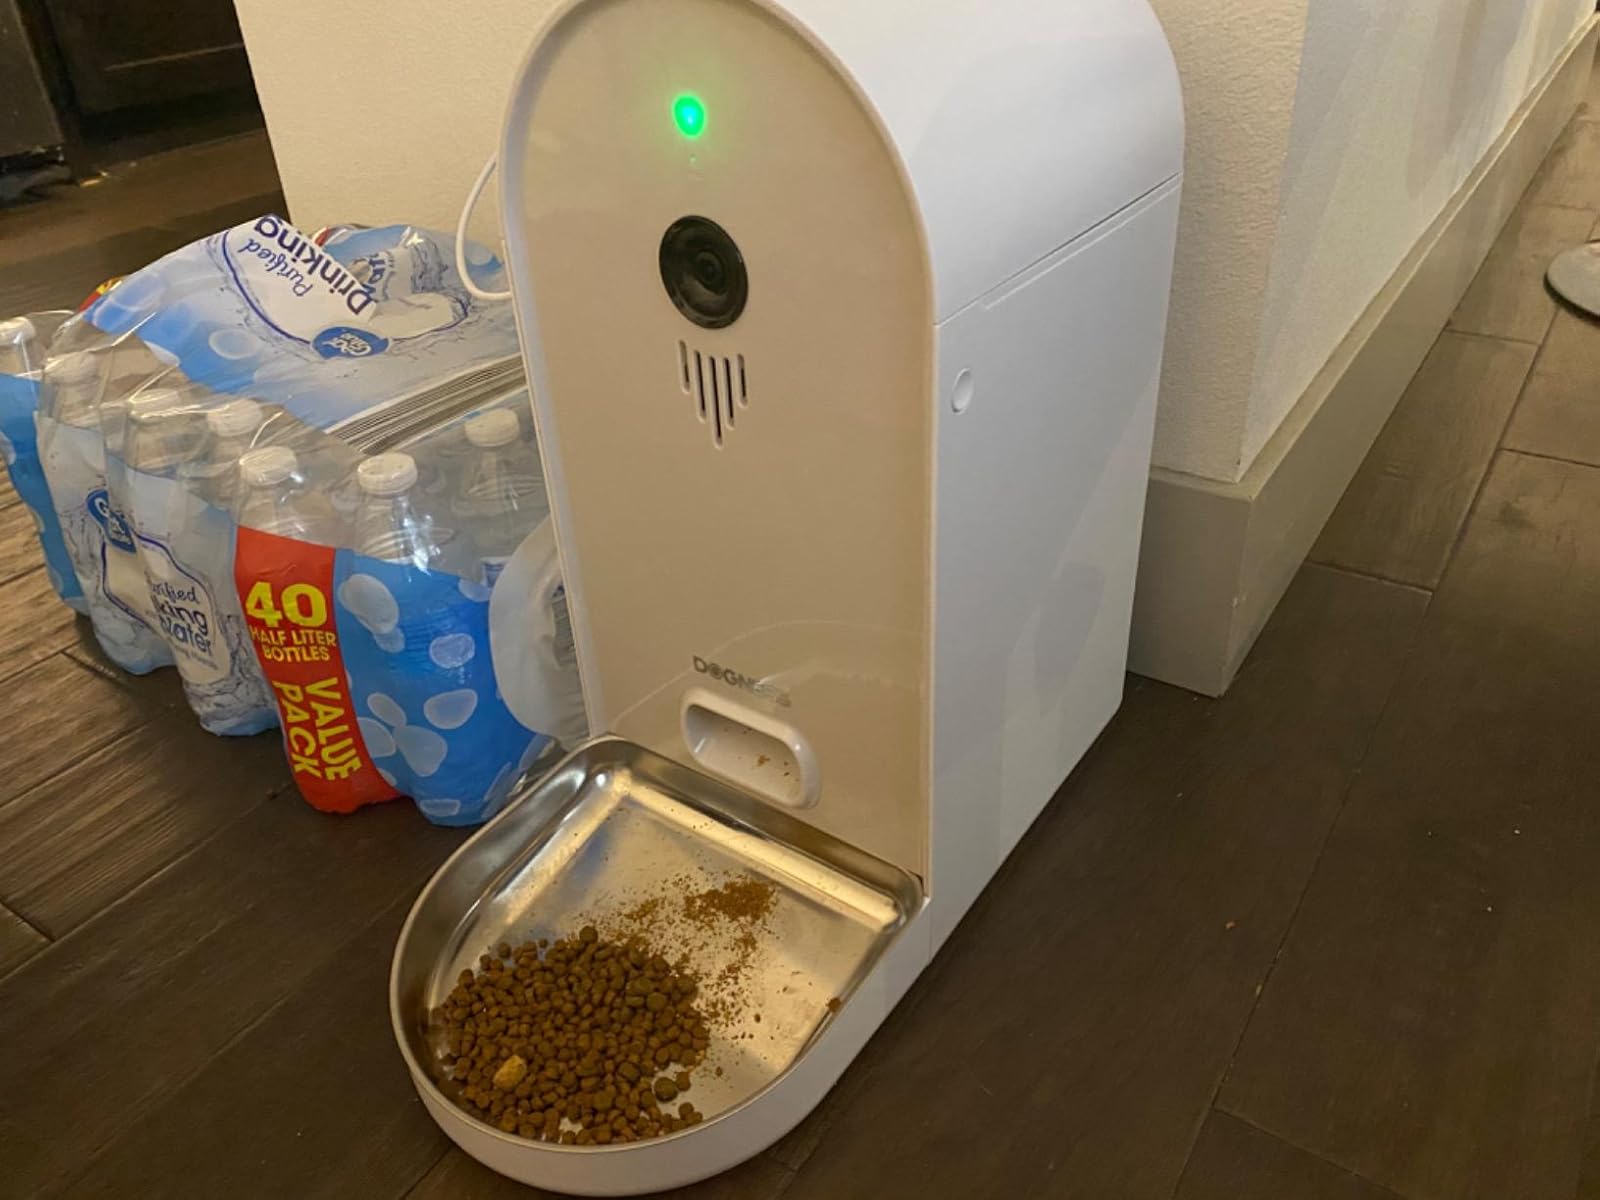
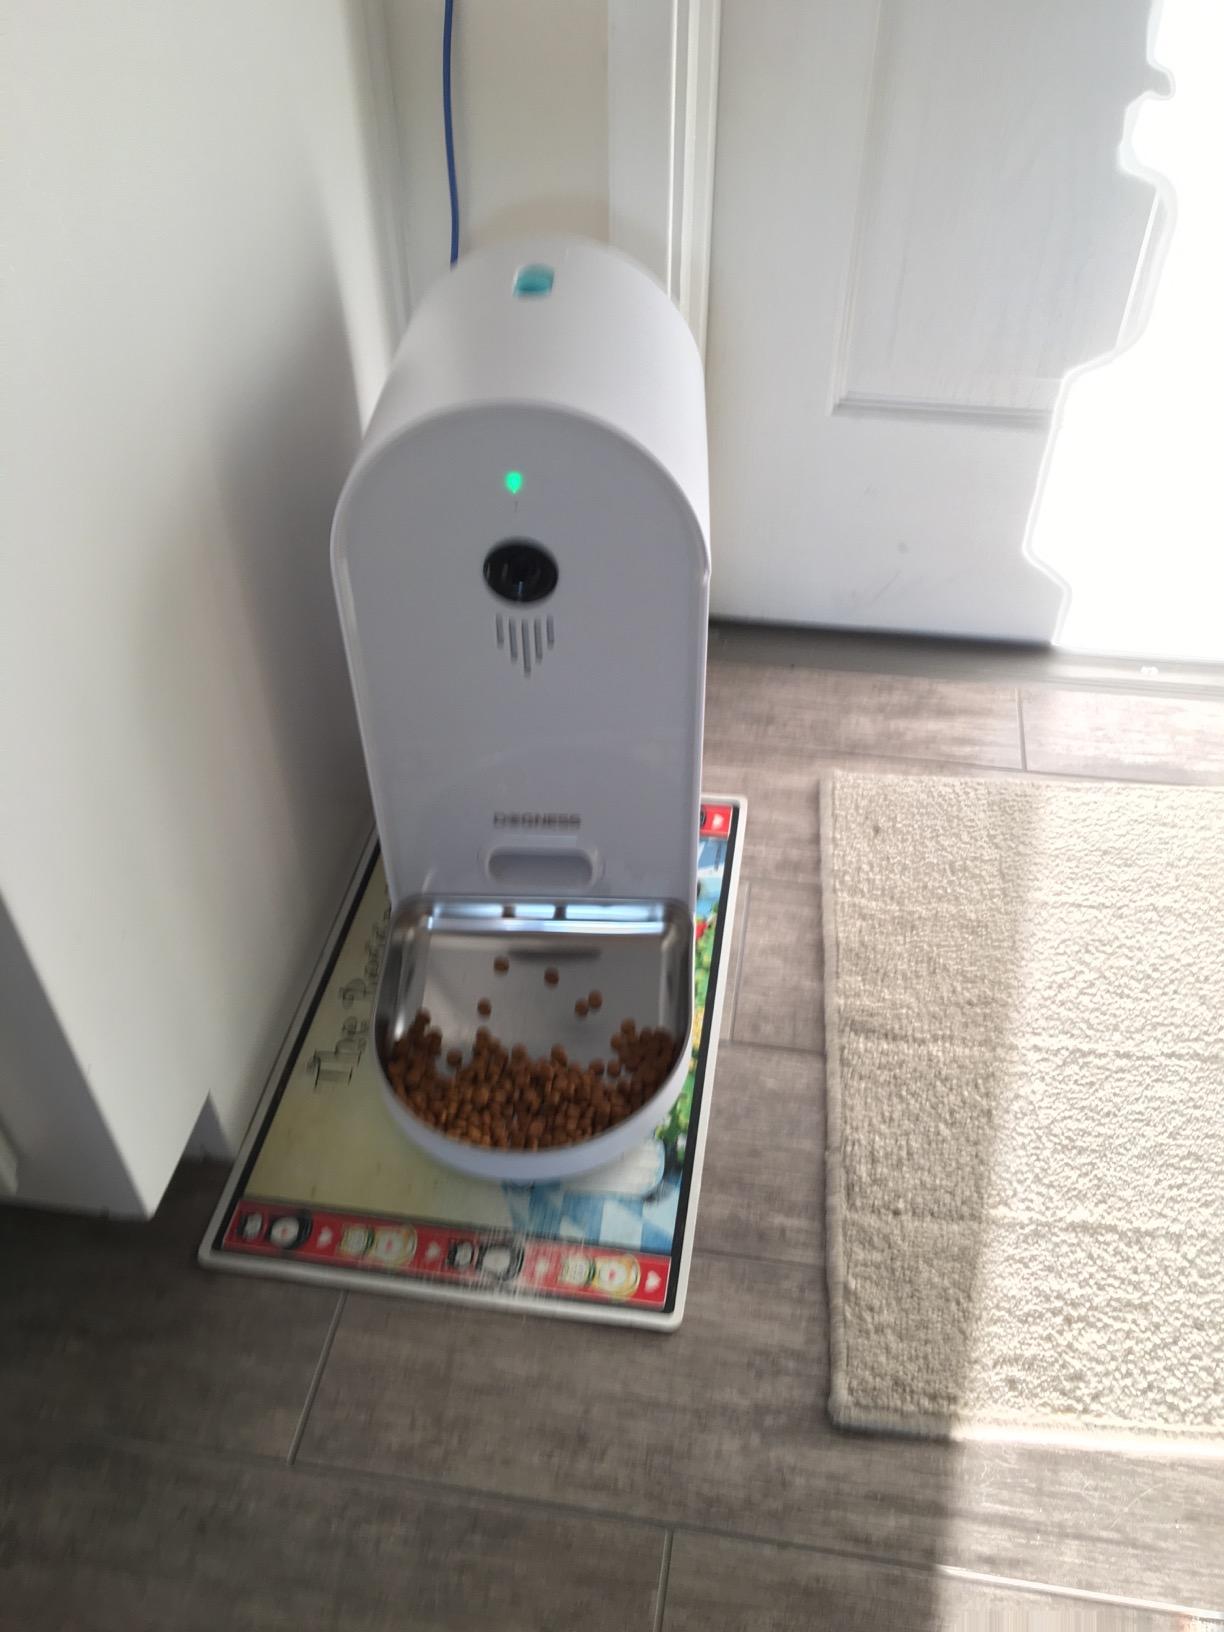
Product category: items_feeder
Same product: yes